Giant wood rail

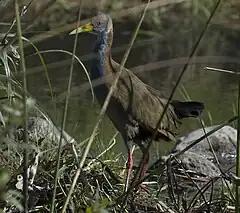
"Aramides ypecaha" in Uruguay

The giant wood rail is long, and possibly as long as . Two females weighed . The sexes are alike. Adults have a large mustard yellow bill, a red eye, and red legs and feet. Their face to their upper chest is bluish gray with a white chin. The back of their neck is rust red, their back olive, and their uppertail coverts and tail are black. Their flanks, breast, and belly are brownish pink. Juvenile plumage has not been described.